Monique de Bissy

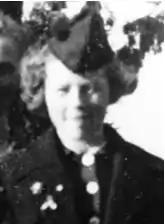
Monique de Bissy after her liberation by U.S. troops in August 1944.

Monique de Bissy (married Schimmelpenninck; 13 March 1923 – 17 November 2009) was a French-Belgian resistance member during World War II.